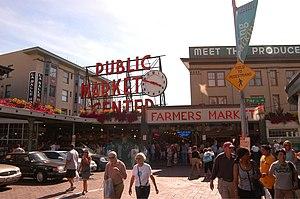
Le marché de Pike Place est un marché public longeant la rive d'Elliott Bay à Seattle, aux États-Unis.